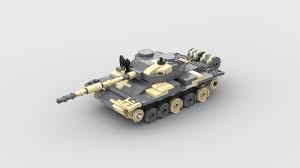
Label: Tank